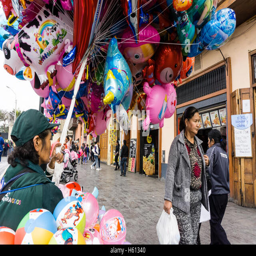
selling balloons in the historic center of city